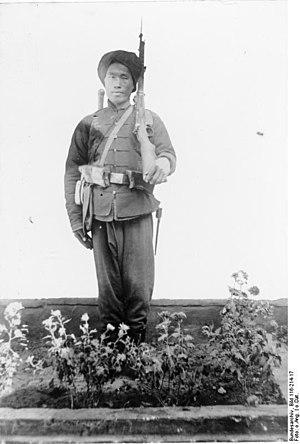
Les uniformes et armes des armées chinoises sont les tenues militaires et les armements des combattants et soldats chinois depuis l'époque de la première guerre de l'opium jusqu'à l'avènement de la République populaire de Chine.